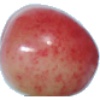
Label: cherry_rainier